Kotzia Square

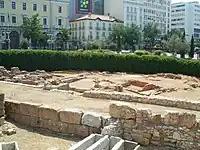
Antiquities on display at Kotzia square: tombs, an ancient street and parts of the city's fortifications.

In the middle of Kotzia square classical antiquities have been uncovered that include a large part of an ancient road, tombs and a small building. The square is situated just outside the ancient Acharnian Gate of Classical Athens. It was called Acharnian because through it passed the road to the Acharnai. There are remains of the city wall as well as extended parts of the front rampart and the moat.